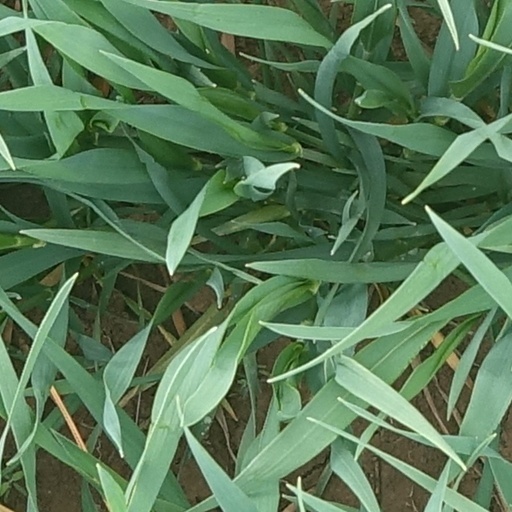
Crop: wheat